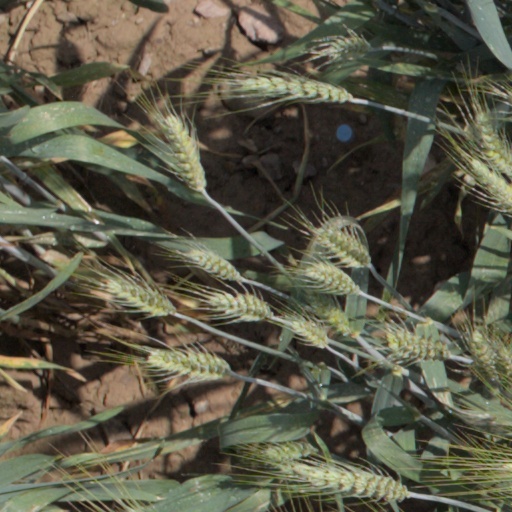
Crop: wheat